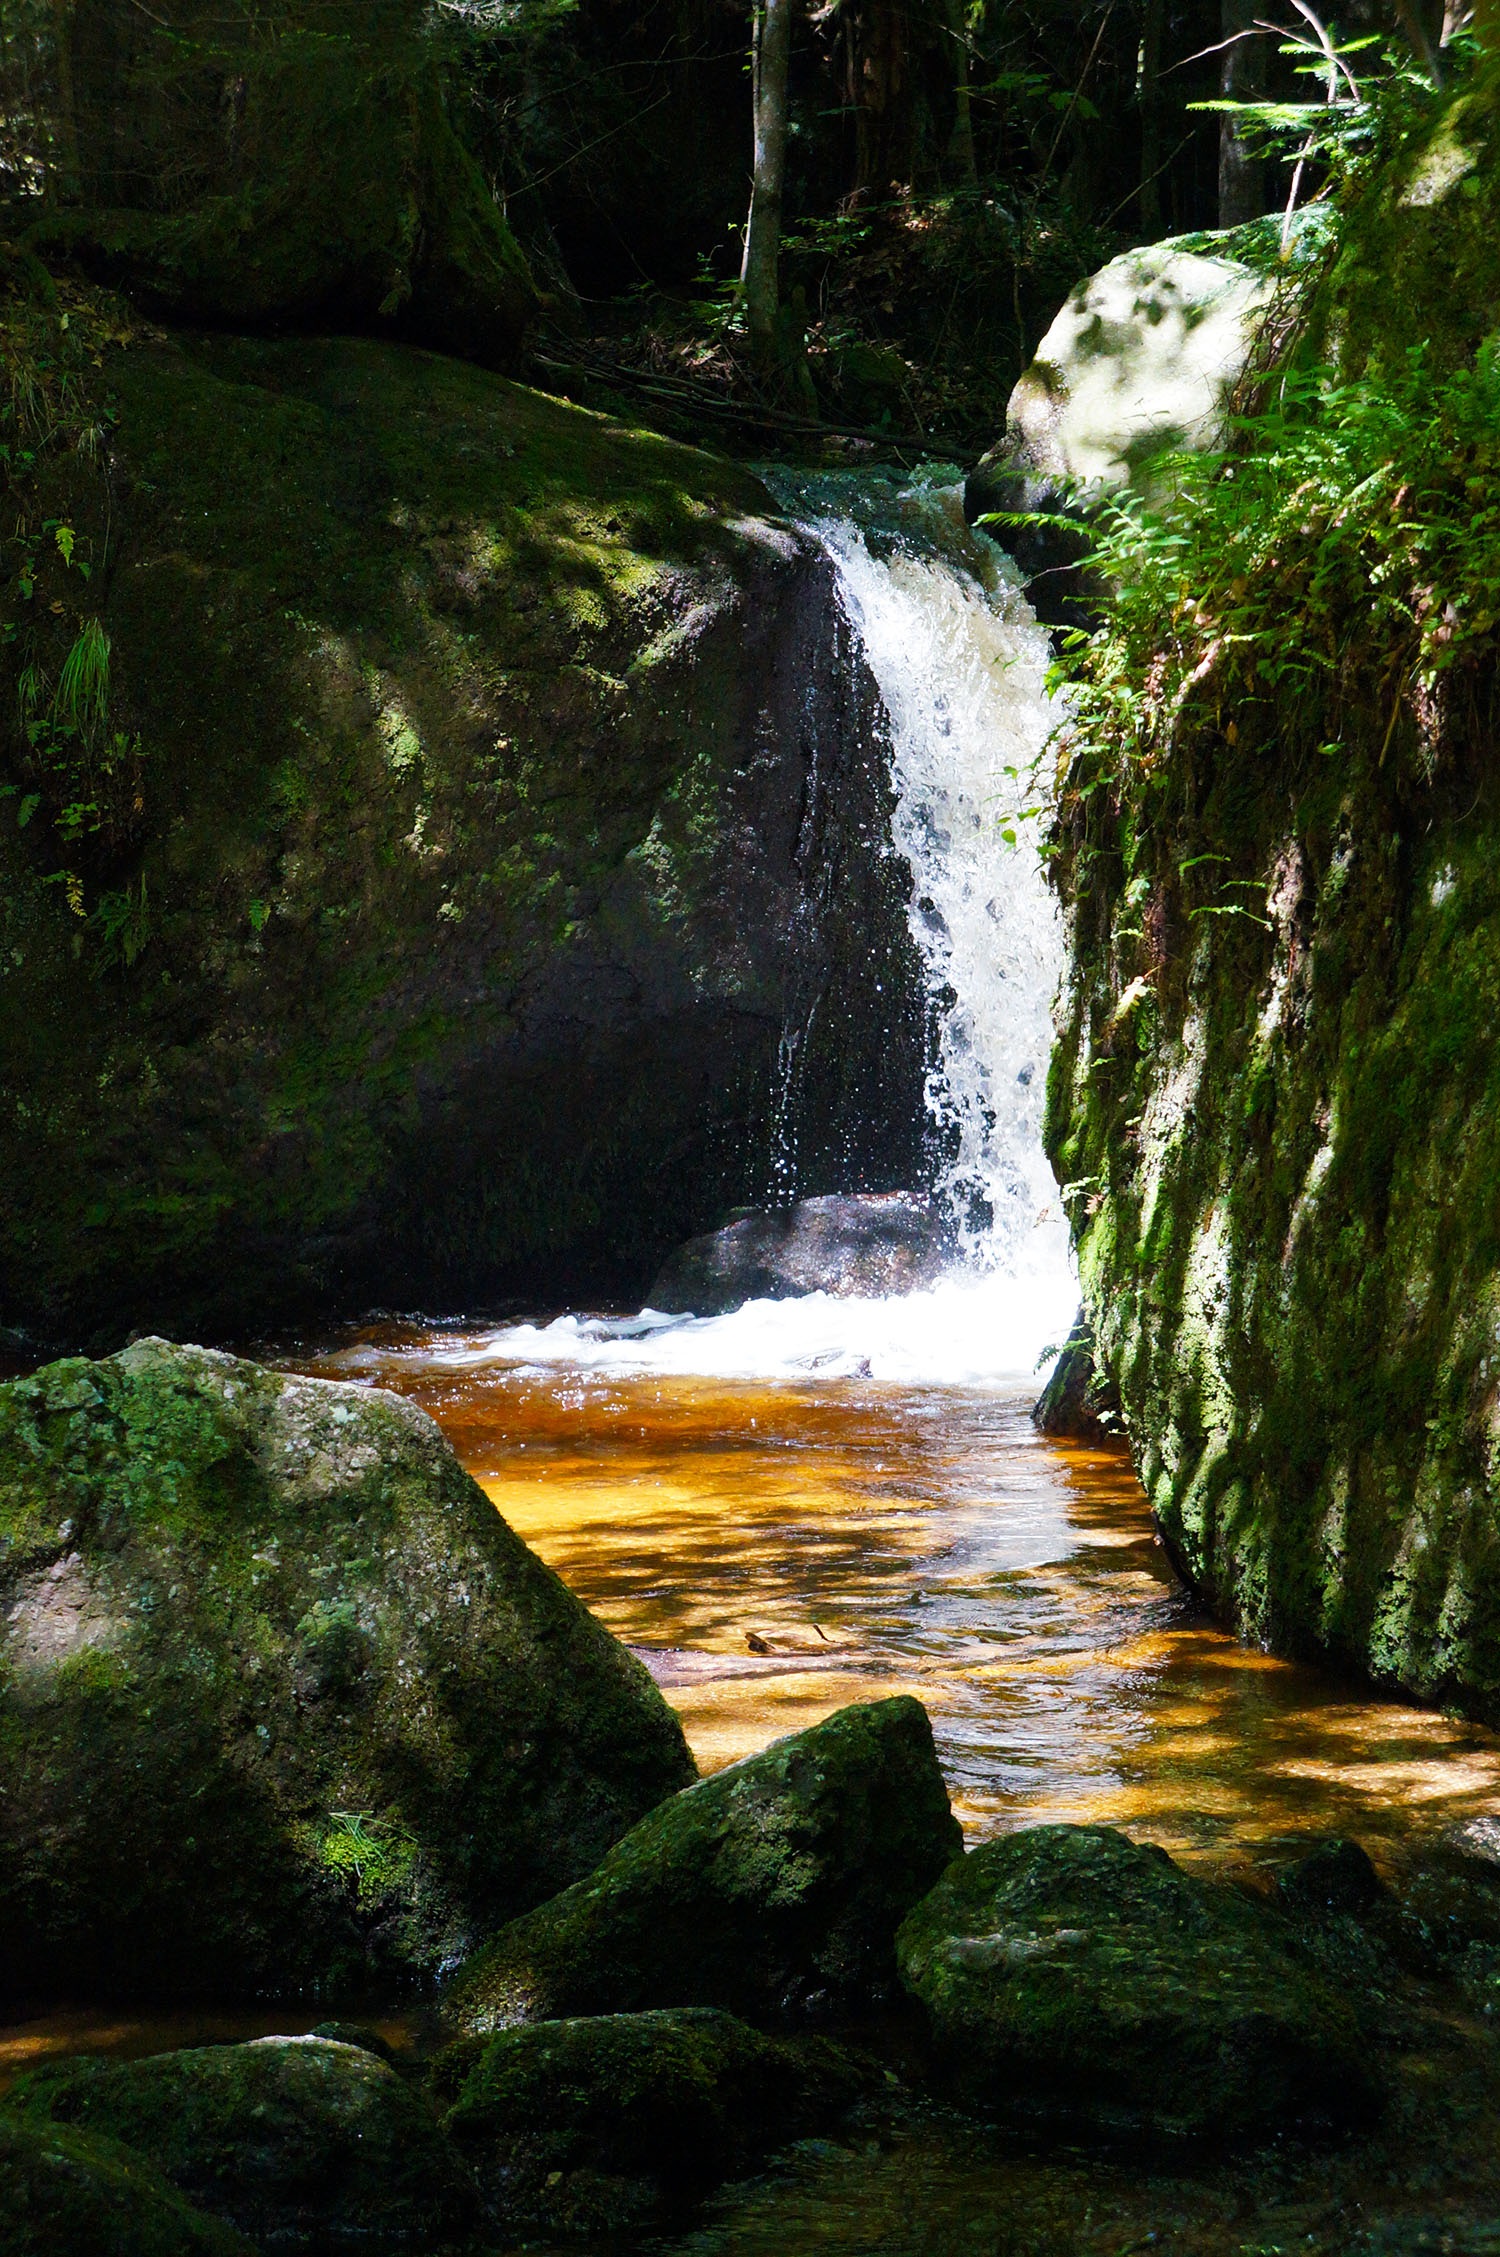
landscape, tree, water, nature, forest, rock, waterfall, wilderness, leaf, river, valley, stream, jungle, autumn, rapid, body of water, rainforest, water feature, watercourse, clammy